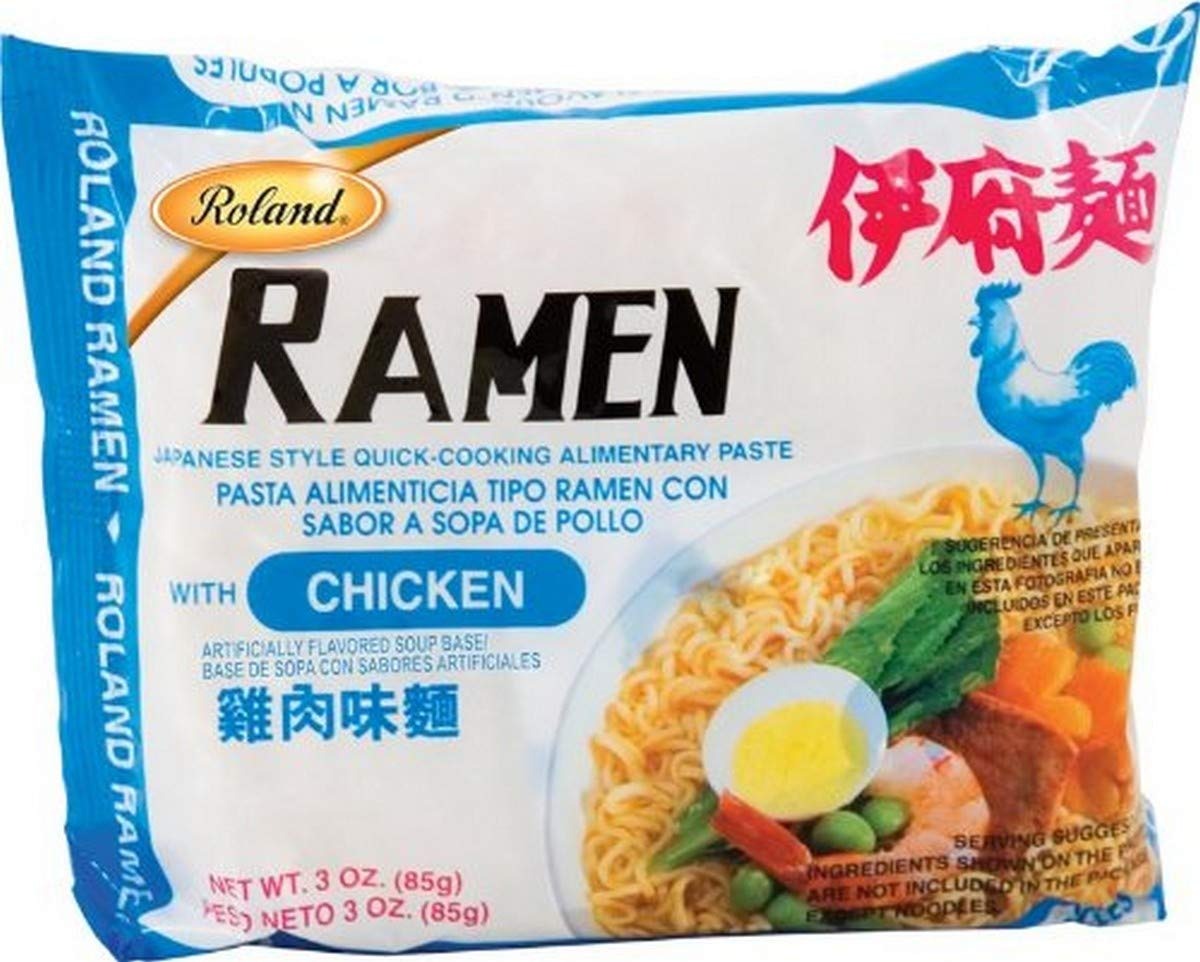
Item Name: Roland Ramen, Beef, 3 Ounce (Pack of 90)
Bullet Point 1: Ramen is a popular style of Japanese noodle soup
Bullet Point 2: Combination of wheat noodles served with a beef soup base
Bullet Point 3: Add noodles and beef base to boiling water, simmer 30 minutes and serve
Bullet Point 4: Perfect for an easy snack or meal
Bullet Point 5: Zero grams of trans fat
Value: 274.5
Unit: ounce

Price: 35.28